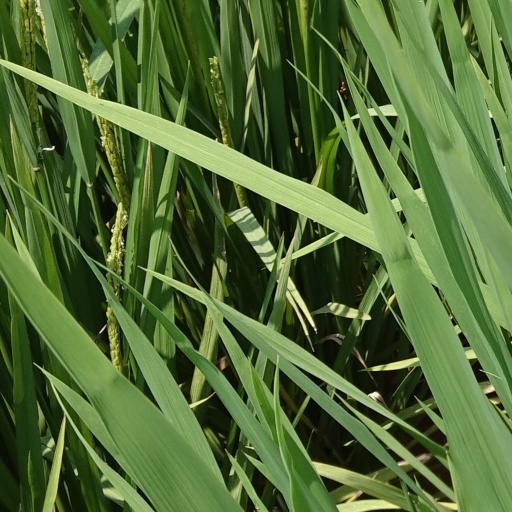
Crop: rice